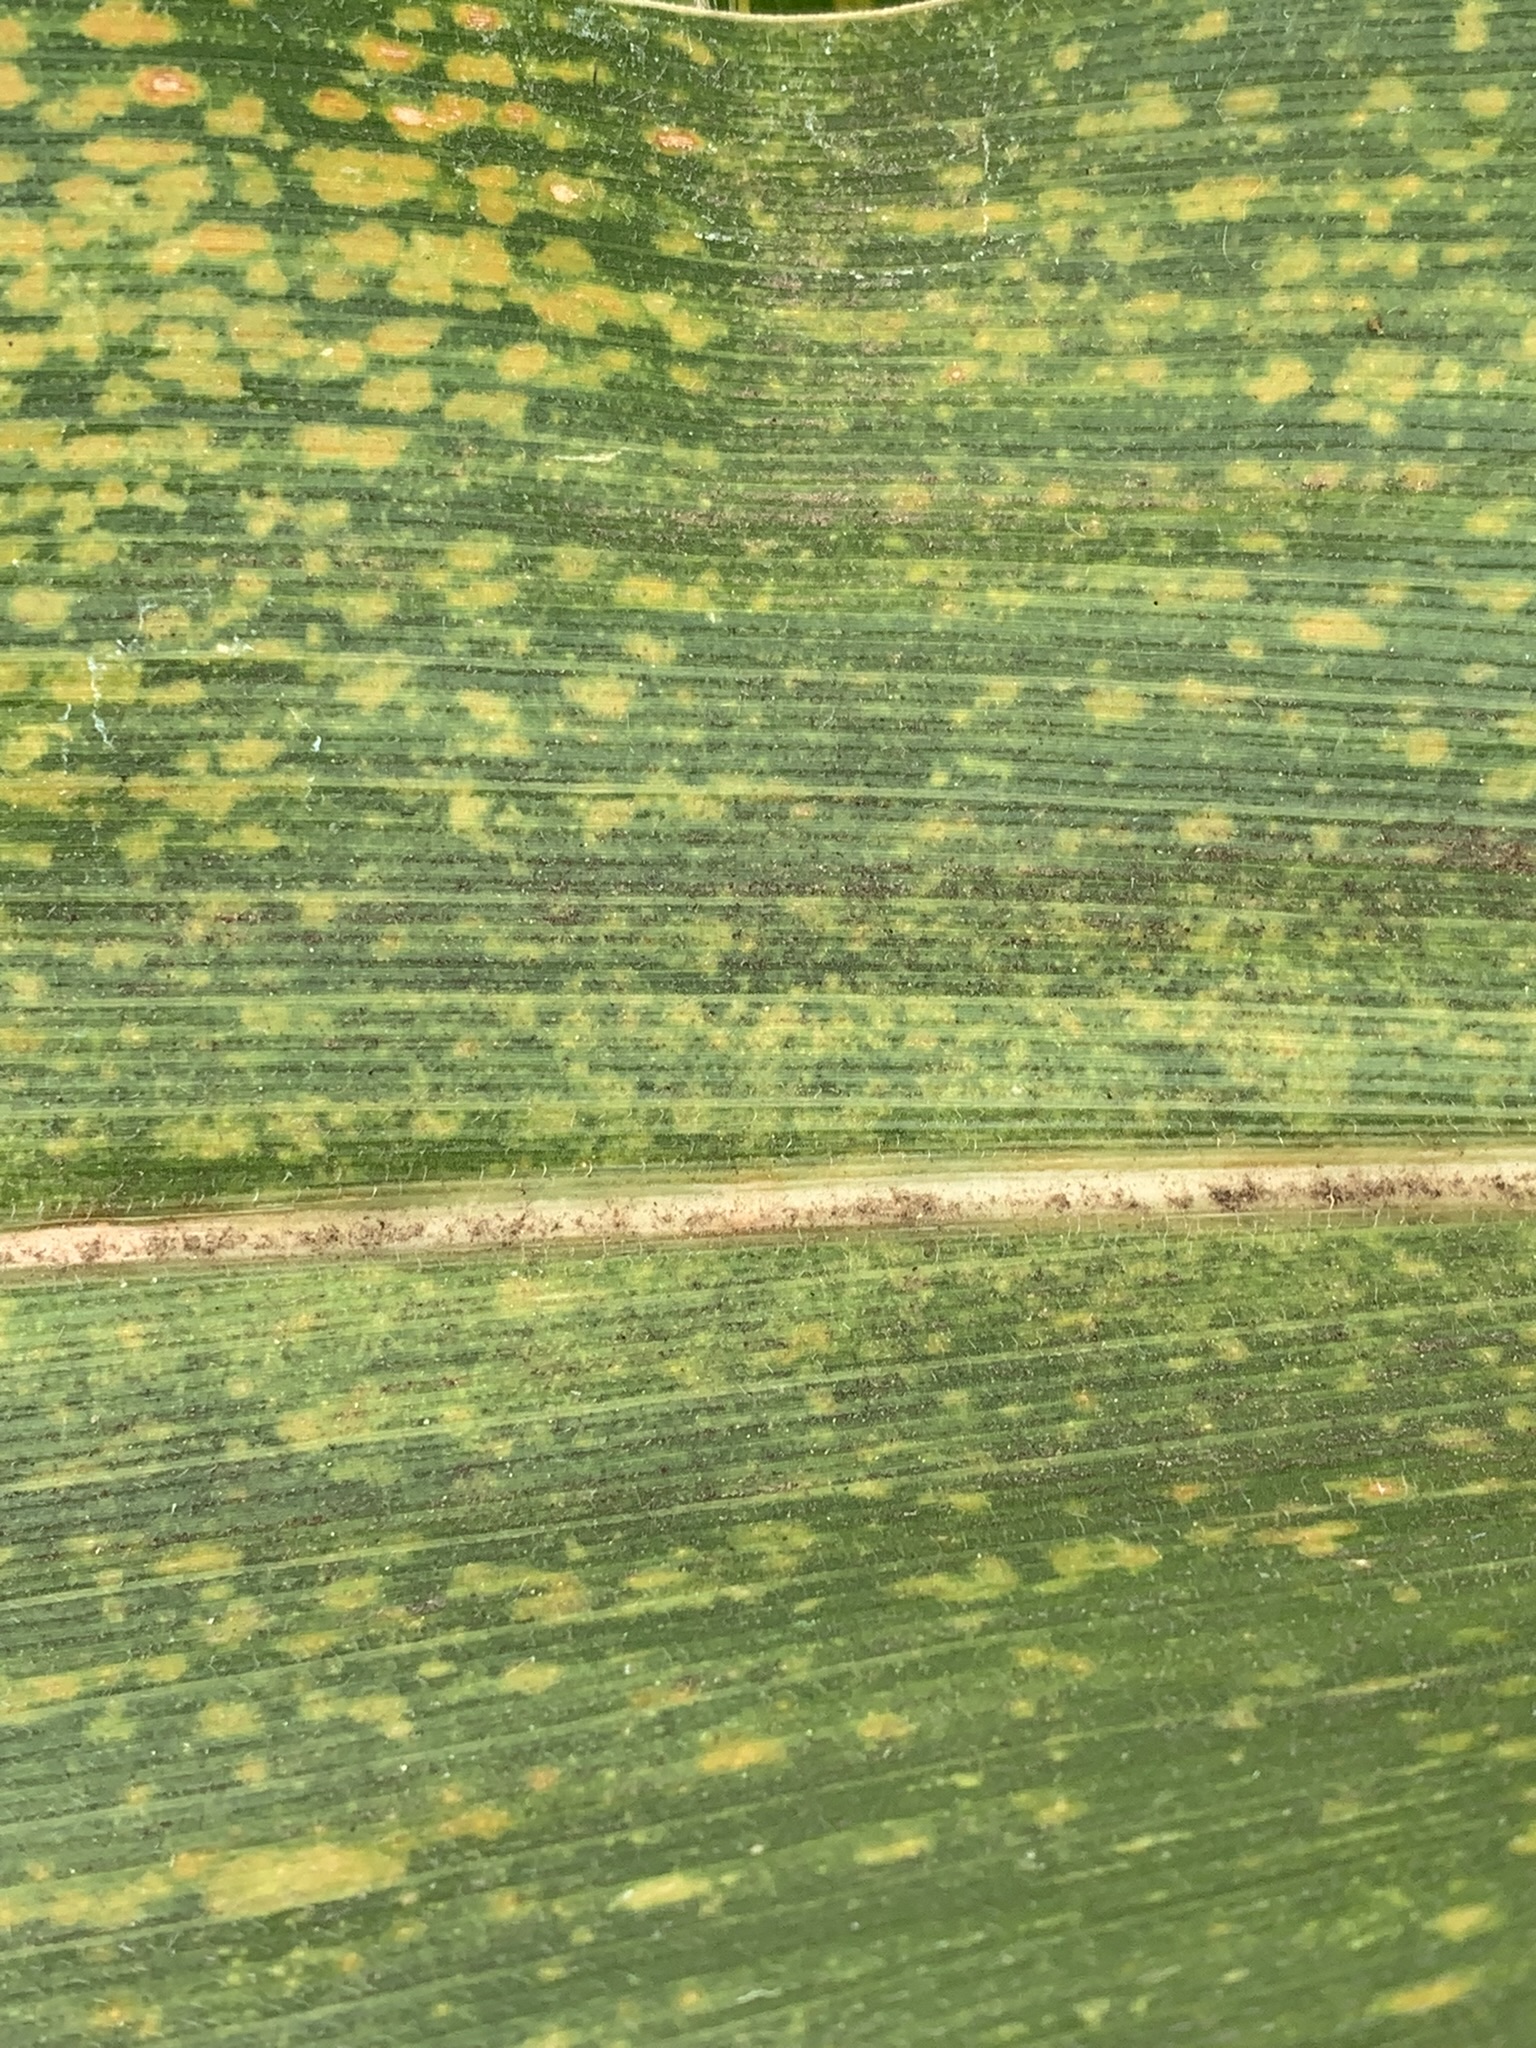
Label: MLN